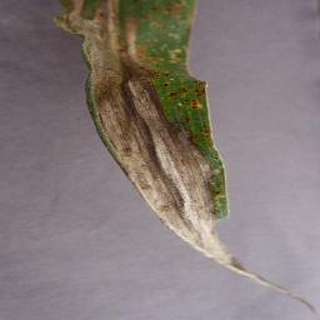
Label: corn_northern_leaf_blight